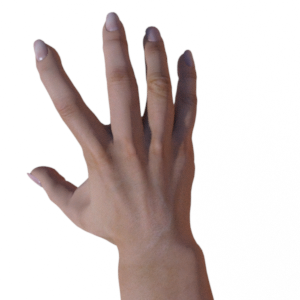
Label: paper